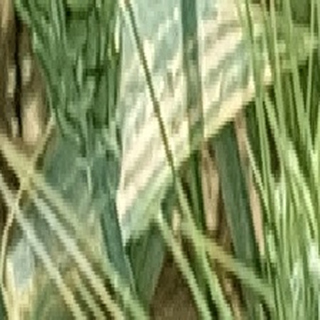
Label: wheat_yellow_rust